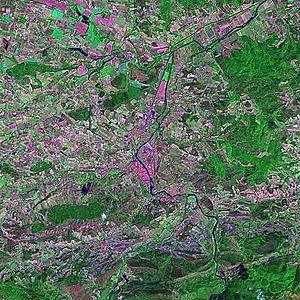
France, Aude (11), Limoux, vue de Landsat 7 avec Limoux au centre et l'Aude qui traverse la ville en venant du Sud et en partant vers le nord
Limoux est une commune française, située dans le département de l'Aude en région Occitanie, elle en est l'une des deux sous-préfectures.